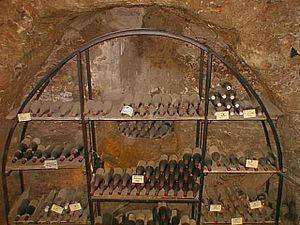
Les proverbes vignerons ont servi à l'élaboration d'un calendrier pour les travaux de viticulture et de vinification dans les régions viticoles françaises.
Une cave à vin est un lieu pour conserver les bouteilles de vin et autres spiritueux. Les conditions de stockage et l'atmosphère y sont particulièrement régulées.